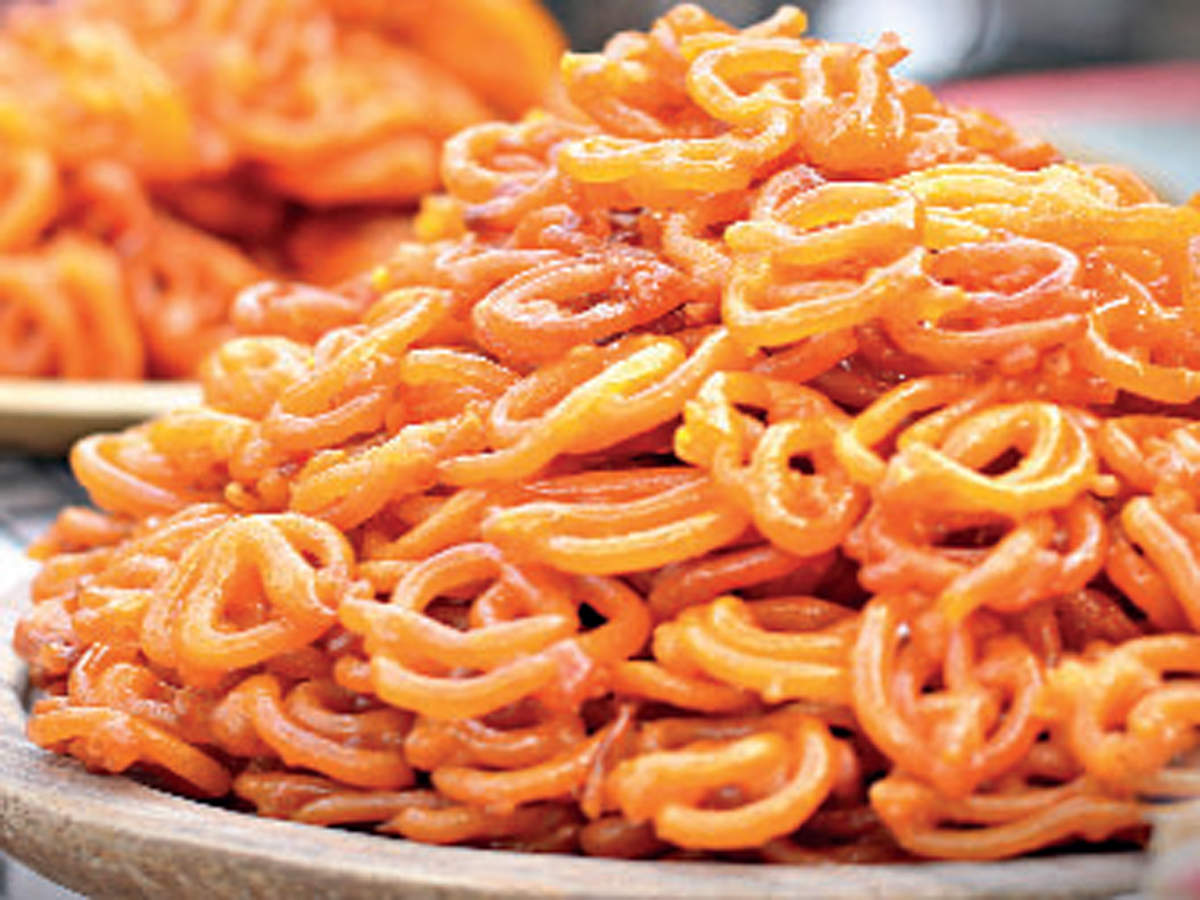
Dish: jalebi